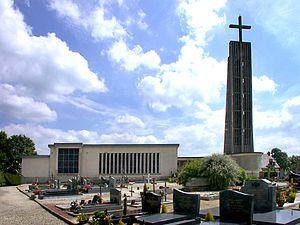
Saint-Germain d'Ectot (Calvados)
Aurseulles est, depuis le 1ᵉʳ janvier 2017, une commune nouvelle française située dans le département du Calvados en région Normandie, peuplée de 1 916 habitants.
Saint-Germain-d'Ectot est une ancienne commune française, située dans le département du Calvados en région Normandie, peuplée de 288 habitants. Au 1ᵉʳ janvier 2017, la commune devient une commune déléguée au sein de la commune nouvelle d'Aurseulles.